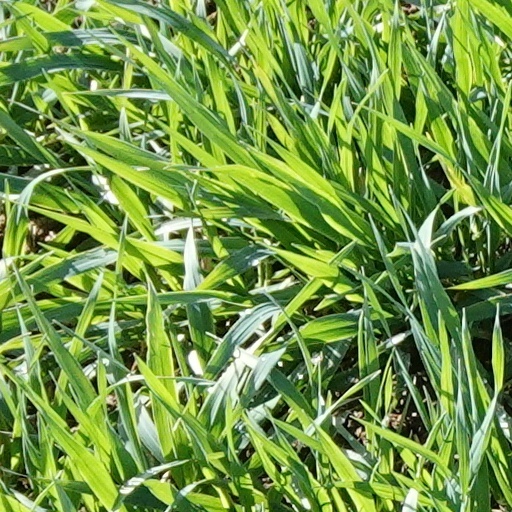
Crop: wheat